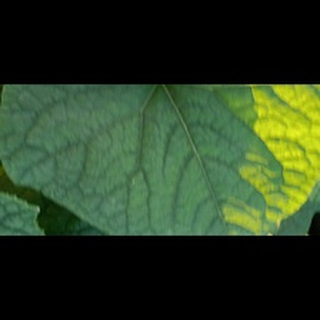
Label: healthy_cucumber